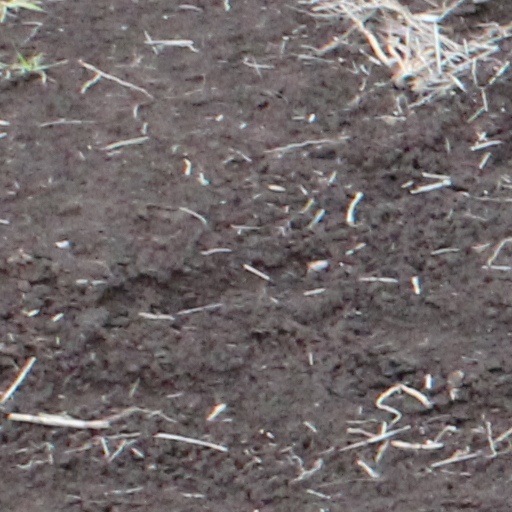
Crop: wheat